Buddhism

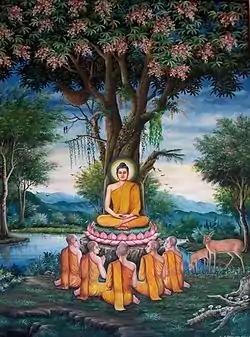
Sermon in the Deer Park depicted at Wat Chedi Liam, near Chiang Mai, Northern Thailand

In various suttas which present the graduated path taught by the Buddha, such as the "Samaññaphala Sutta" and the "Cula-Hatthipadopama Sutta," the first step on the path is hearing the Buddha teach the Dharma. This then said to lead to the acquiring of confidence or faith in the Buddha's teachings.